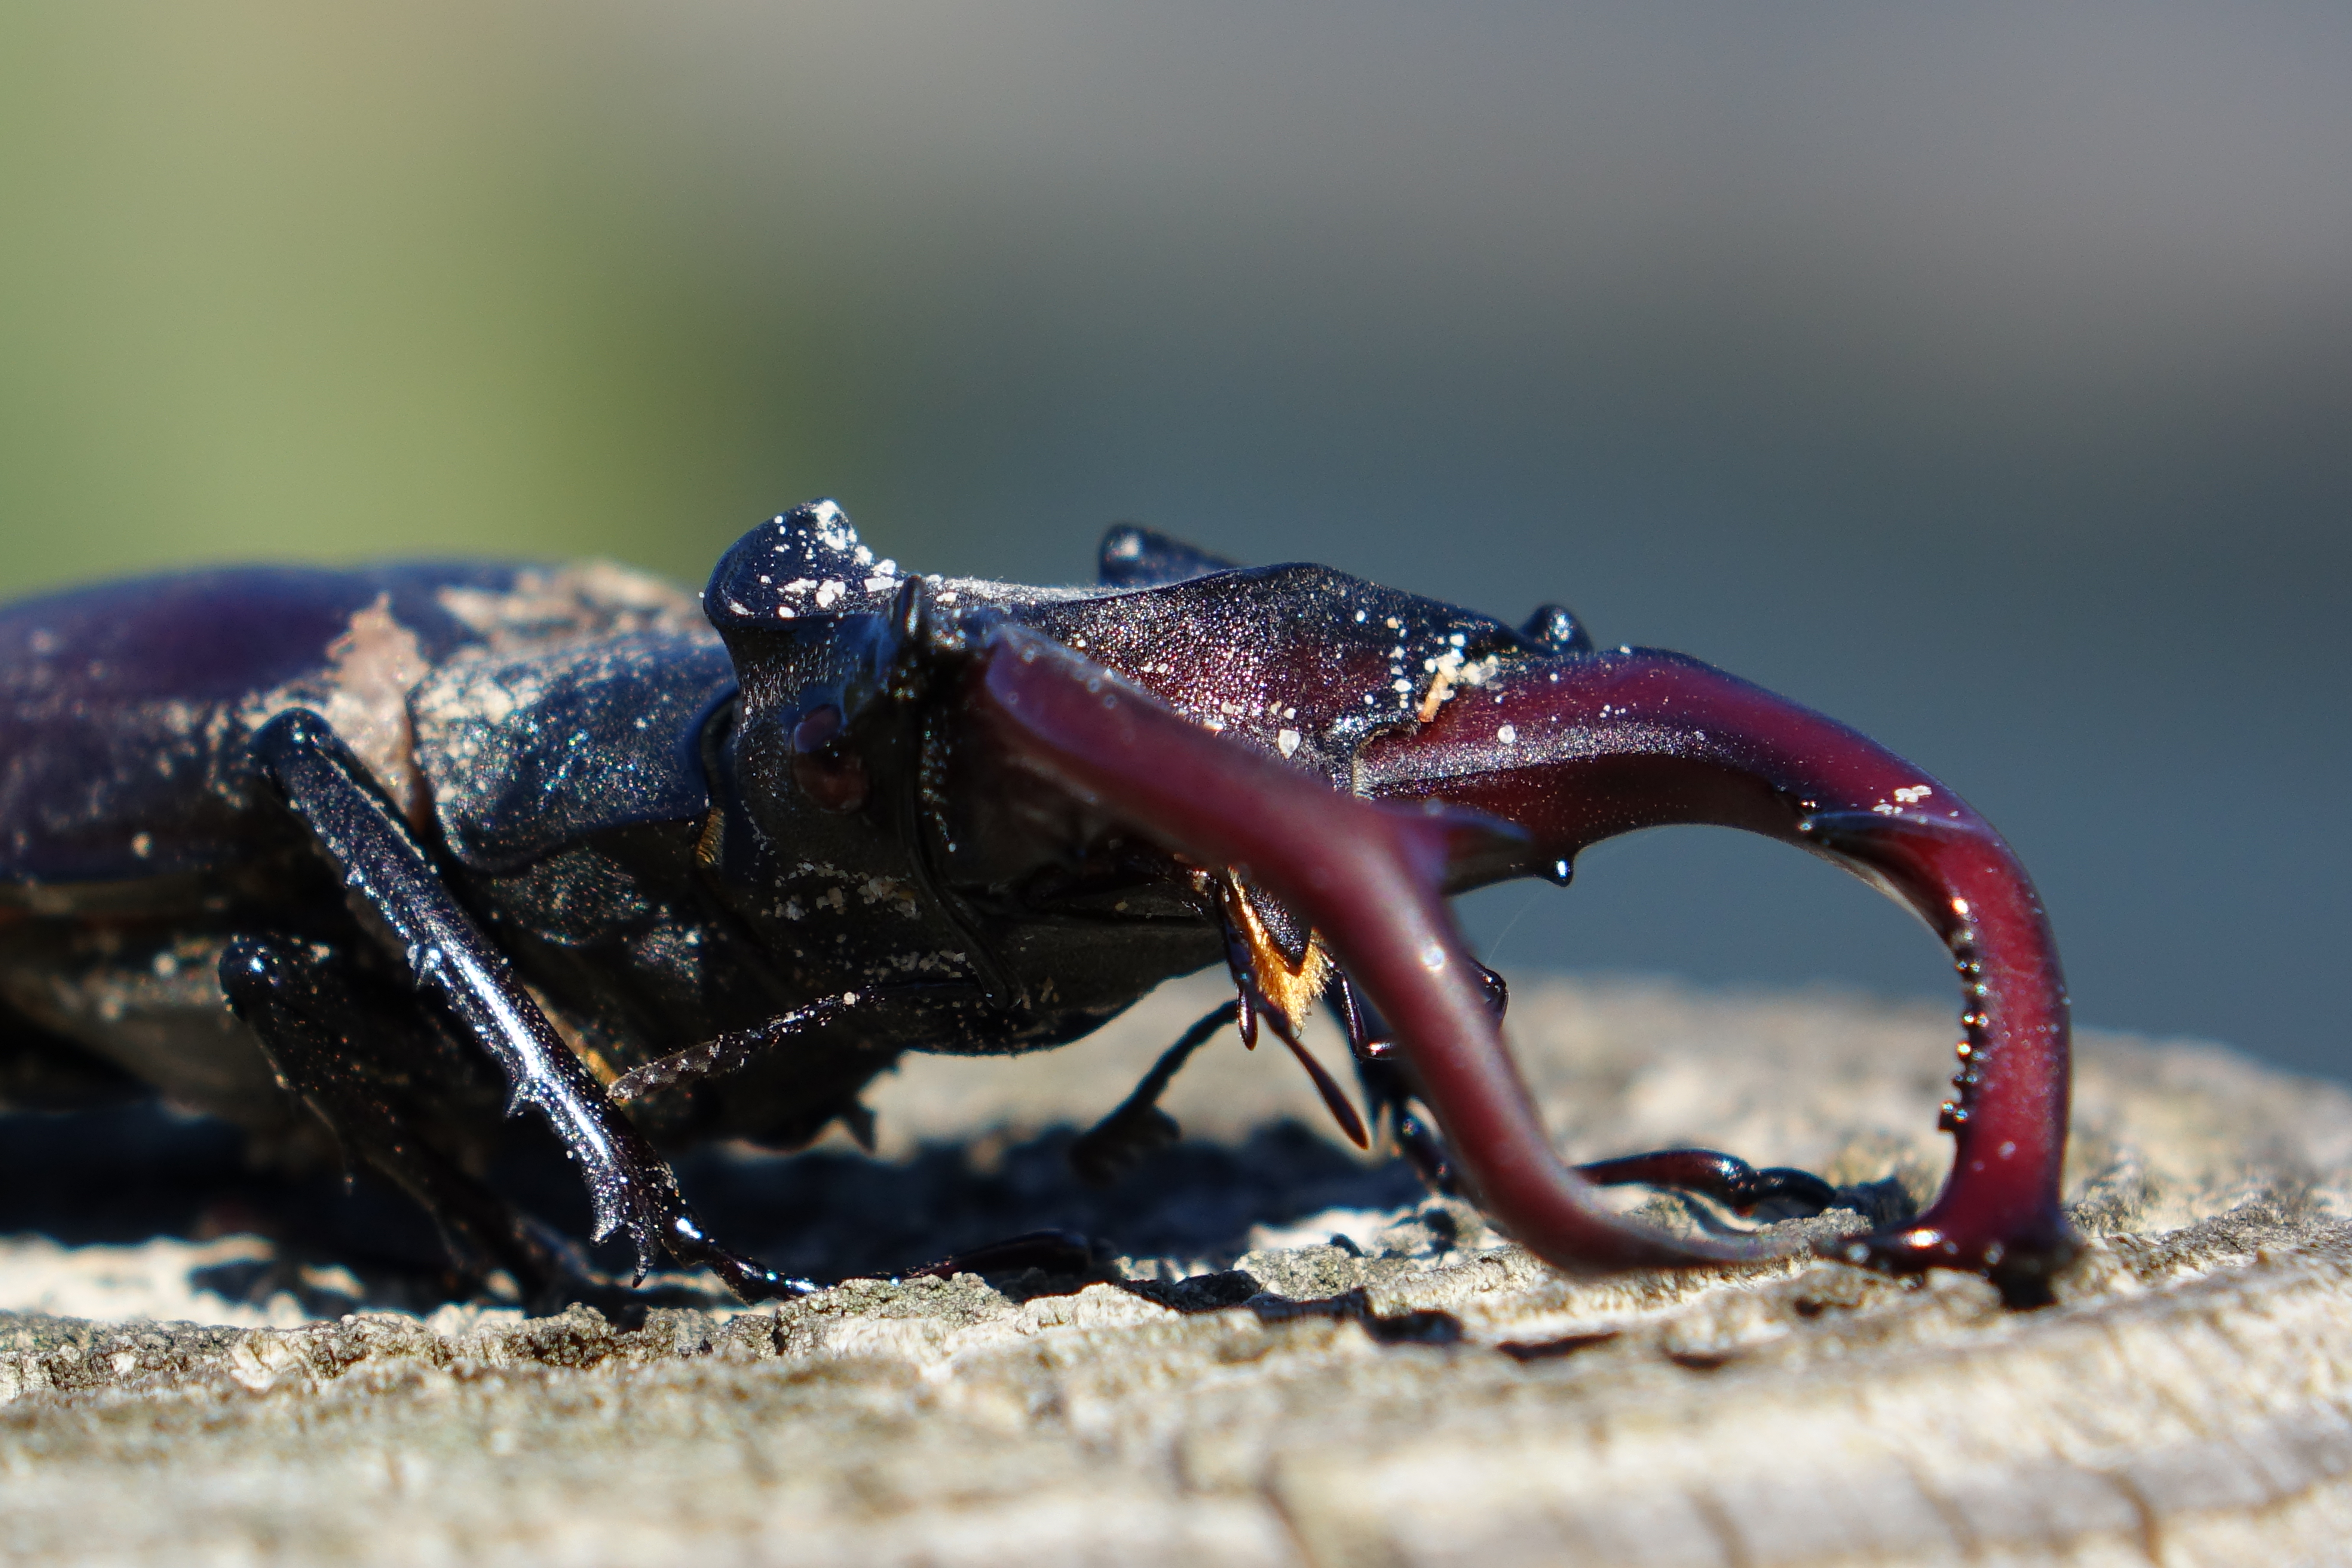
nature, photography, food, insect, macro, seafood, fauna, crab, invertebrate, close up, crustacean, animals, naturaleza, ggl1, gaby1, xovesphoto, animales, sonyrx10, rx10, gphoto, xelodegalicia, macrosdenaturaleza, macro photography, arthropod, gabrielcoru a, marine biology, ocypodidae, decapoda, scarabs